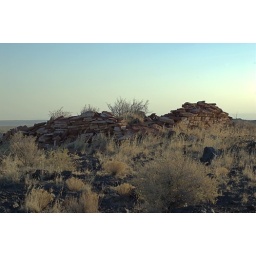
Somewhere around the Lomaki box canyon ruins at sunrise.